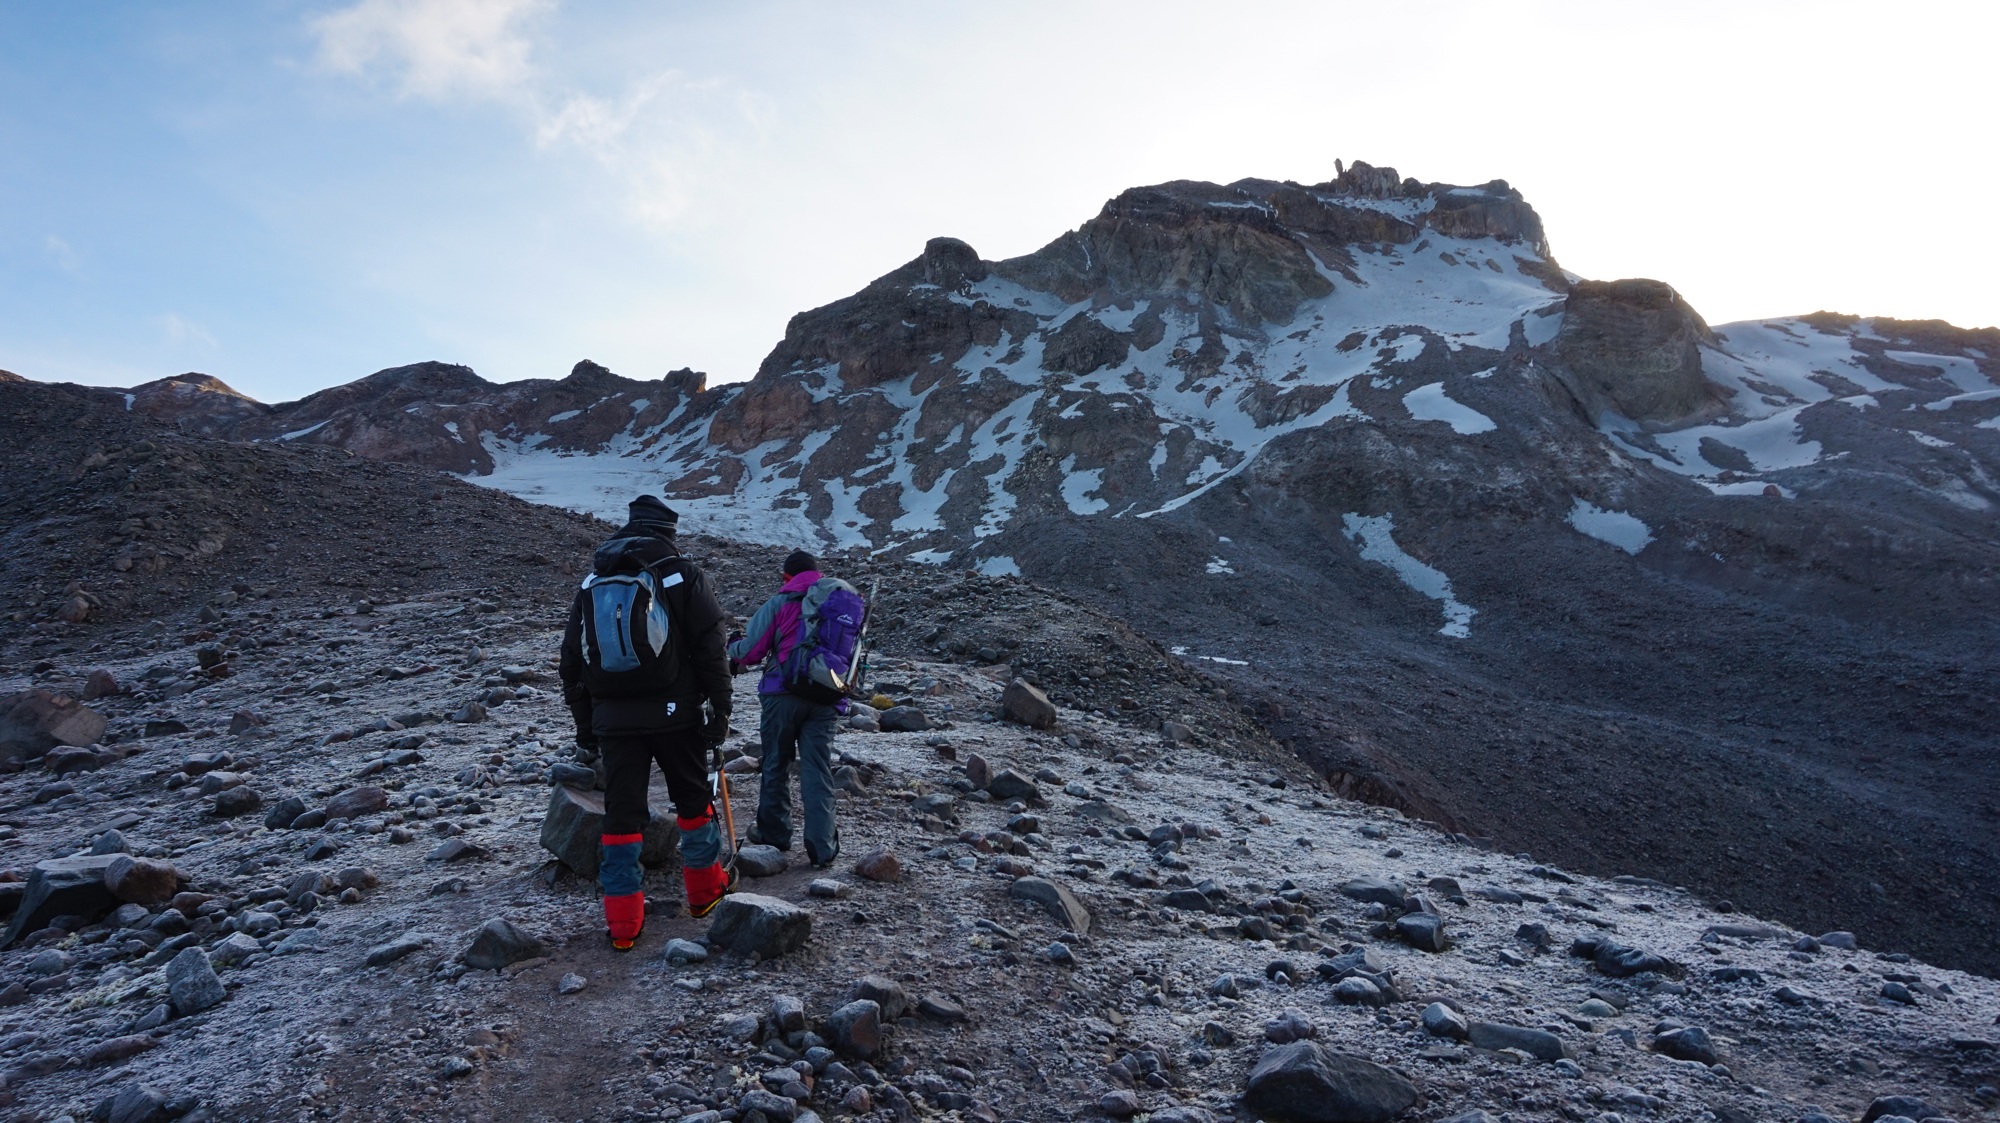
landscape, nature, outdoor, rock, wilderness, walking, mountain, snow, cold, cloud, sky, hiking, sport, morning, adventure, peak, mountain range, stone, tourist, travel, wildlife, wild, ice, glacier, america, couple, freeze, blue, climbing, climber, extreme, altitude, extreme sport, tourism, terrain, ridge, summit, climb, mountaineering, south, men, team, sports, trekking, mountaineer, alps, plateau, exploration, fell, andes, dangerous, ecuador, landform, mountain pass, mountainous landforms, geological phenomenon, carihuairazo